Snowboarding at the 2014 Winter Olympics

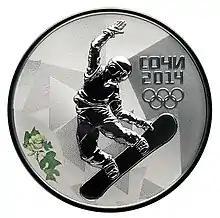
Snowboarding at the 2014 Winter Olympics

Snowboarding at the 2014 Winter Olympics in Sochi was held at the Rosa Khutor Extreme Park. The events were held between 6 and 22 February 2014. A total of ten snowboarding events were held at Sochi 2014 which include parallel giant slalom, snowboard cross, half-pipe, and the new events of parallel slalom and slopestyle.